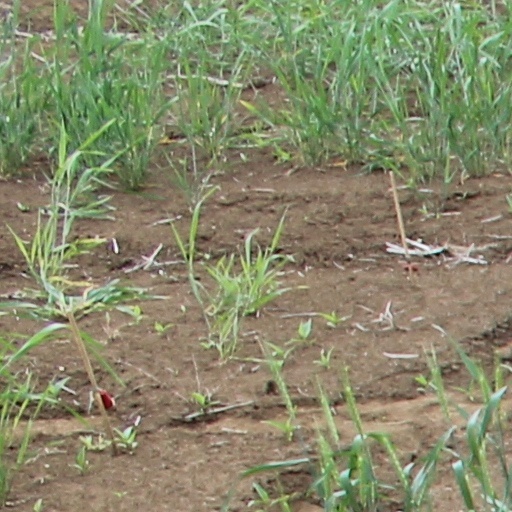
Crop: wheat